George Washington in the American Revolution

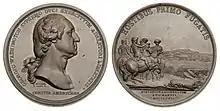
Washington was awarded the first Congressional Gold Medal in 1790 for his first victory of the war in Boston.

Washington assumed command of the colonial forces outside Boston on July 3, 1775, during the ongoing siege of Boston, after stopping in New York City to begin organizing military companies for its defense. His first steps were to establish procedures and to weld what had begun as militia regiments into an effective fighting force. He was assisted in this effort by his adjutant, Brigadier General Horatio Gates, and Major General Charles Lee, both of whom had significant experience serving in the British Army.